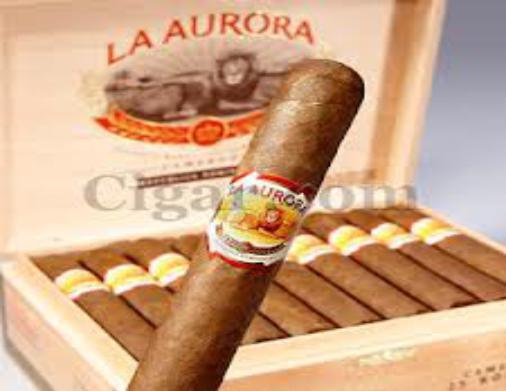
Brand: La Aurora
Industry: Necessities